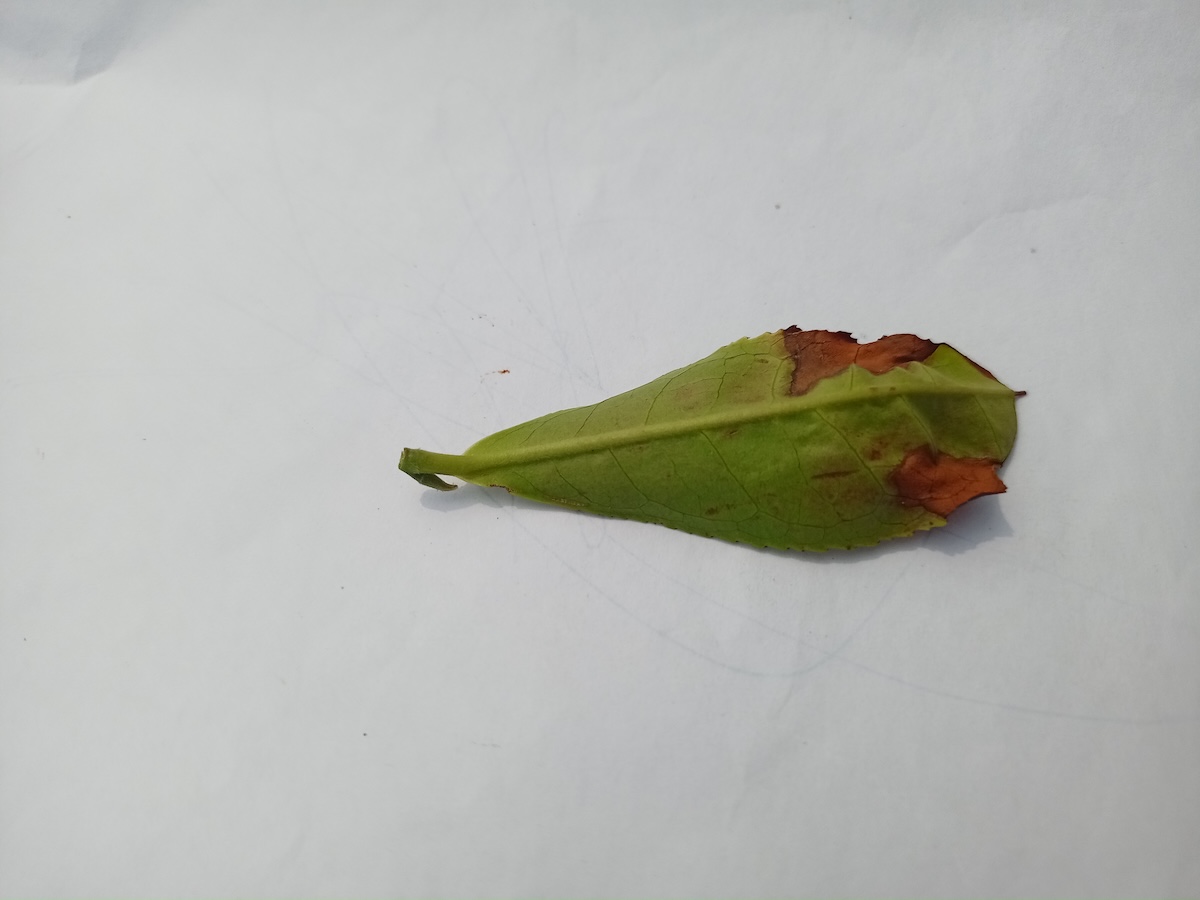
Label: Gray Blight